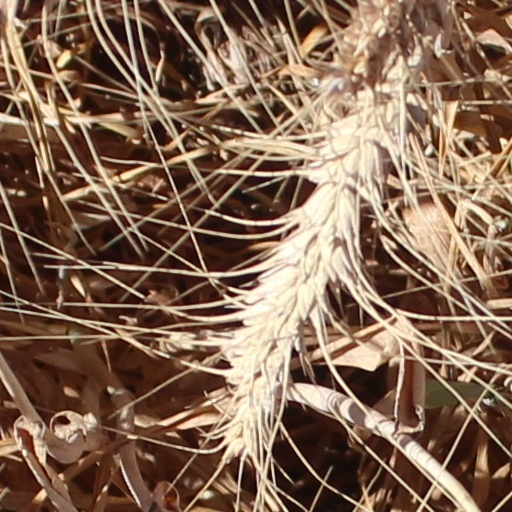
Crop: wheat